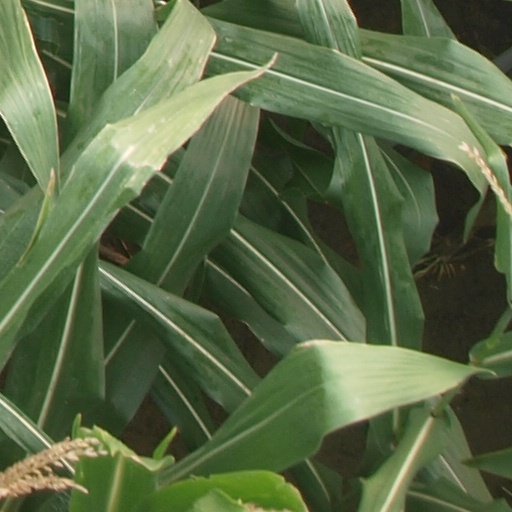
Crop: maize; corn